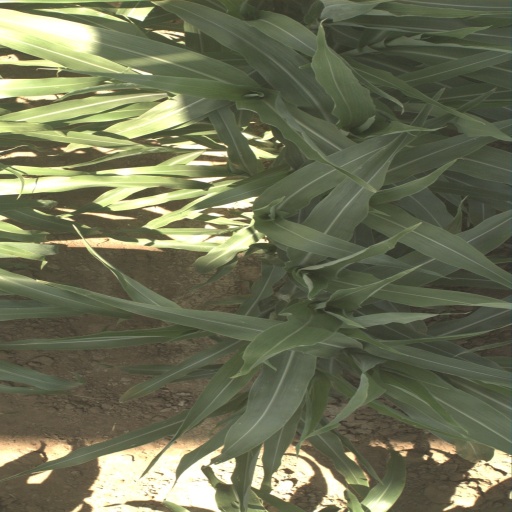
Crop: sorghum